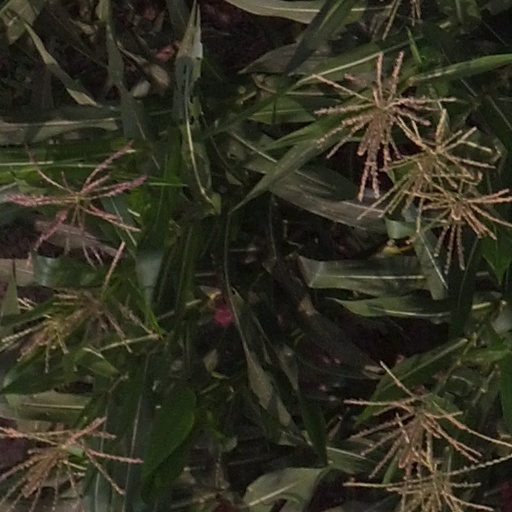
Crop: maize; corn